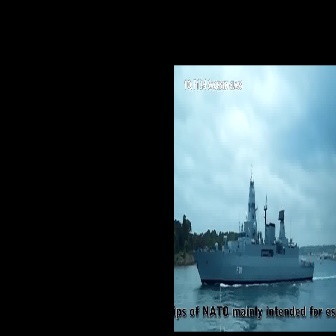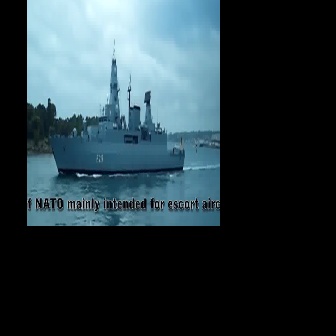
  Please identify the target specified by the bounding box [192,162,314,285] in the first image and locate it in the second image. Return the coordinates in [x_min,y_min,x_max,y_max] format.
Answer: [47,38,184,175]